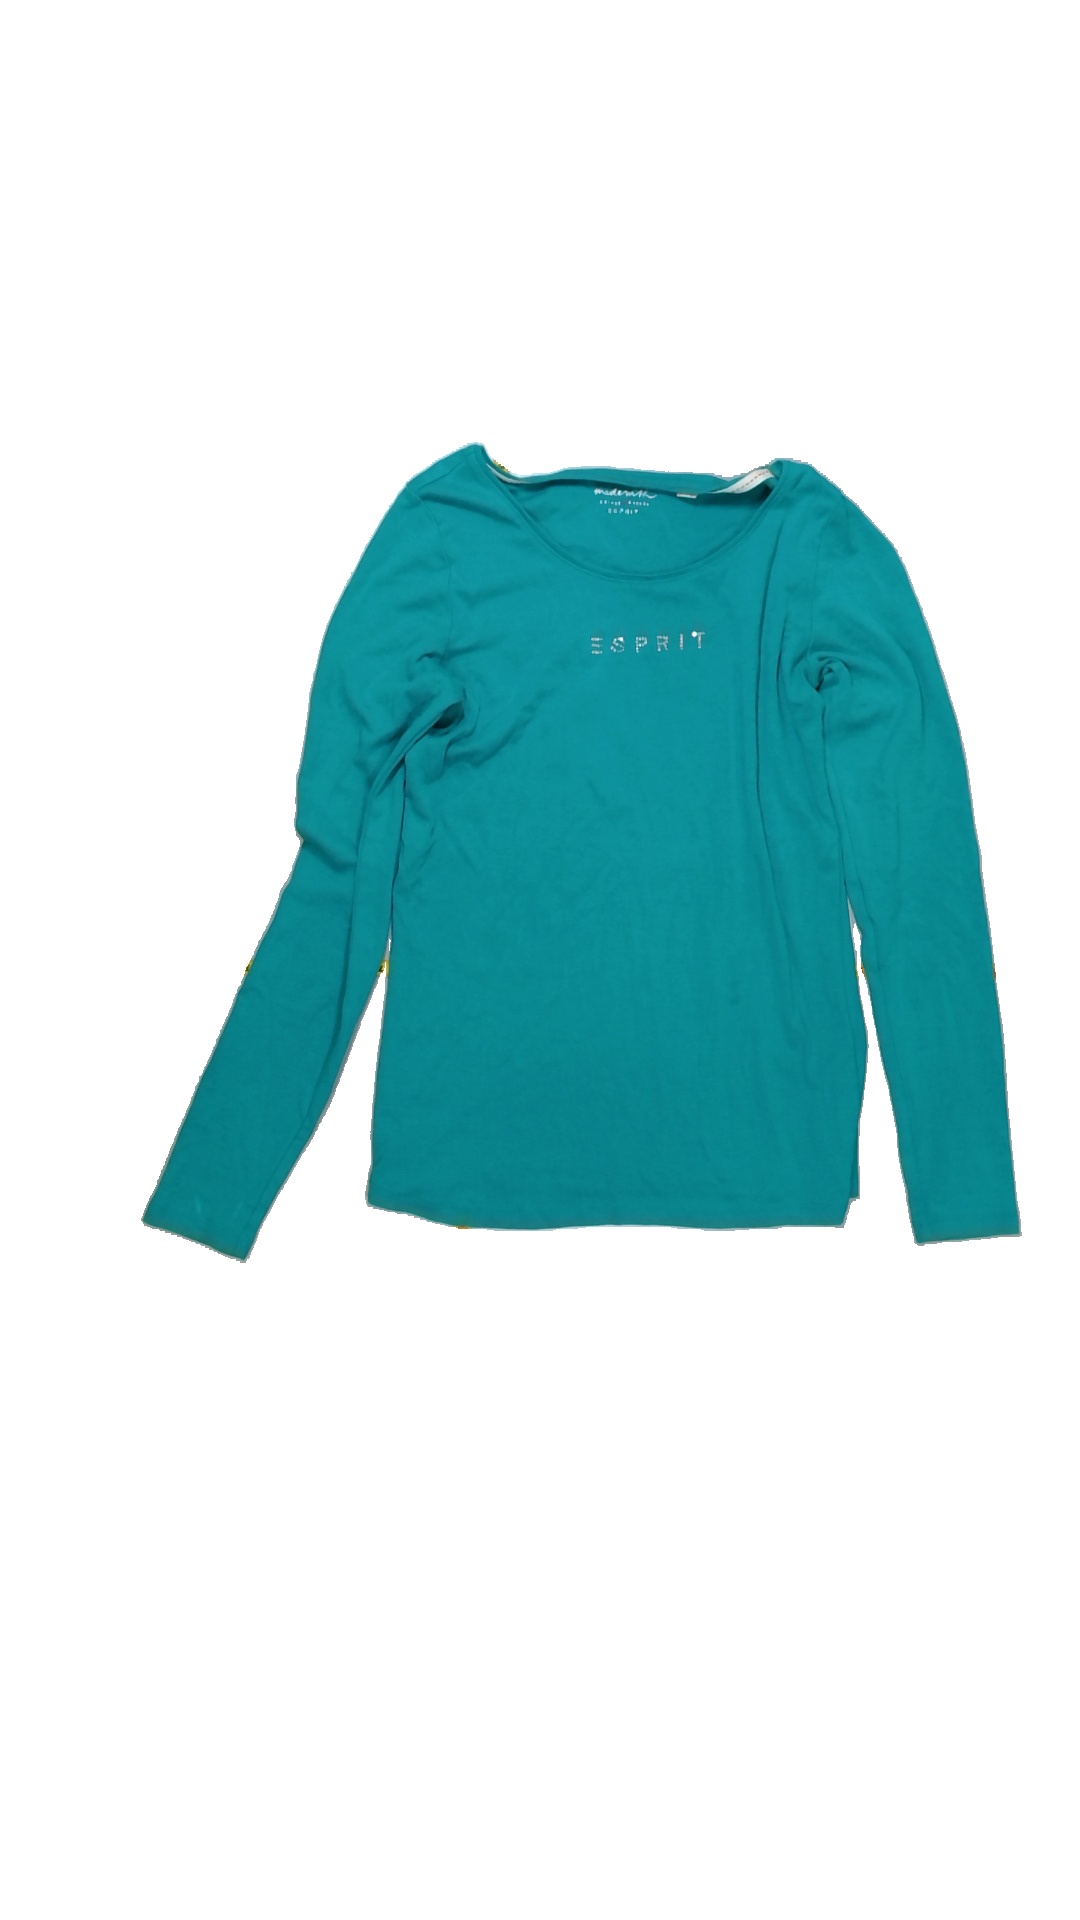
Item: Sweater (Ladies)
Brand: Esprit
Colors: Turquoise
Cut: C-collar
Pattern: Plain
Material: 100% Cotton
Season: All
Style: No trend
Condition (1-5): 5
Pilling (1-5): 5
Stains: Yes
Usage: Export
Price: <50